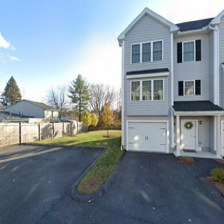
Label: streetView